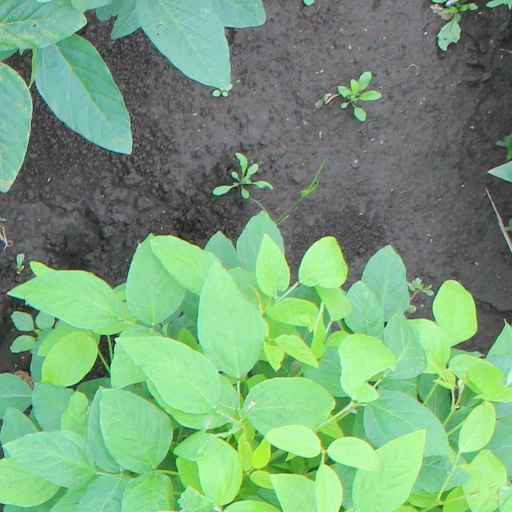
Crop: soybean